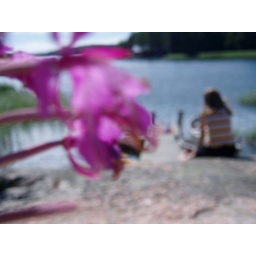
fuzzy flower and lake in finland